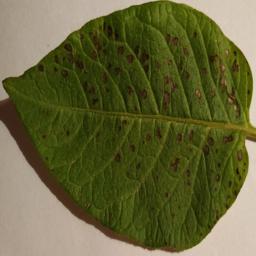
Etiqueta: Tizon_Temprano